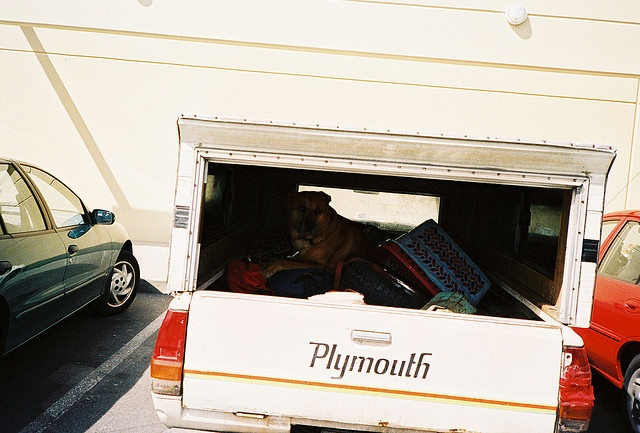
A dog laying on the back of a flatbed truck with a camper.
A dog is laying in the back of a Plymouth truck.
A dog is in the back of a truck with assorted items.
A dog sitting in the back of an pickup truck in a parking lot.
A dog is sitting in the back of a camper truck on top of a pile of objects.